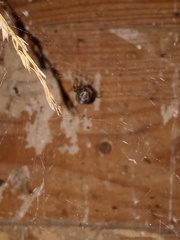
Species: Parasteatoda_tepidariorum